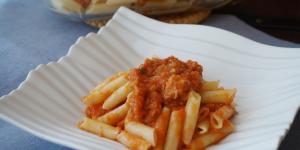
macarrones con atun y tomate